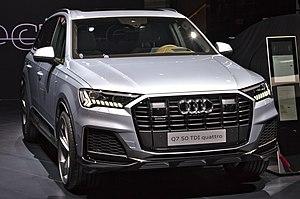
Le salon de l'automobile de Francfort est le plus grand salon automobile au monde jusqu'en 2019. Il est organisé par le Verband der Automobilindustrie, l'union de l'industrie automobile allemande, et planifié par l'Organisation internationale des constructeurs automobiles de 1951 à 2019, tous les deux ans à Francfort-sur-le-Main en Allemagne, en alternance avec le Mondial de l'automobile de Paris. L'édition 2019 est la dernière de ce salon à se dérouler à Francfort, le salon étant déplacé à Munich à partir de 2021.
L'Audi Q7 est un SUV haut de gamme de la firme allemande Audi présenté en 2005, et sortie en concession à la fin de l'année 2005. La seconde génération a été présentée en 2015.